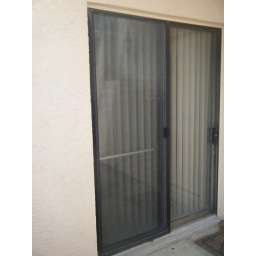
sliding glass door on front of house in front room